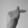
ASL letter: T